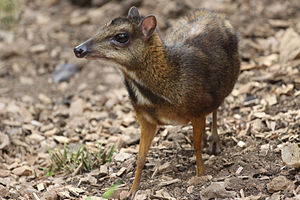
Asiatisk dværghjort
Asiatisk dværghjort
Asiatisk dværghjort er med en skulderhøjde på 20 cm og en vægt på 1,5-2,5 kg verdens mindste Parrettåede hovdyr af Drøvtyggerfamilien.